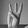
ASL letter: W